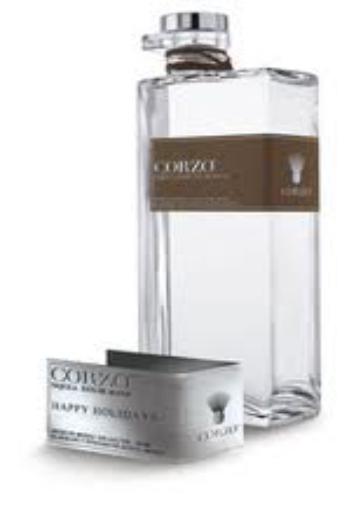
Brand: corzo
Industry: Necessities